Atlanta

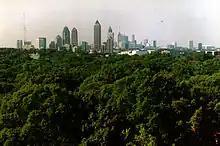
Midtown has been a major growing center of the city since the turn of the 21st century.

Atlanta was selected as the site for the 1996 Summer Olympic Games. Following the announcement, the city government undertook several major construction projects to improve Atlanta's parks, sporting venues, and transportation infrastructure; however, for the first time, none of the $1.7 billion cost of the games was governmentally funded. While the games experienced transportation and accommodation problems and, despite extra security precautions, there was the Centennial Olympic Park bombing, the spectacle was a watershed event in Atlanta's history. For the first time in Olympic history, every one of the record 197 national Olympic committees invited to compete sent athletes, sending more than 10,000 contestants participating in a record 271 events. The related projects such as Atlanta's Olympic Legacy Program and civic effort initiated a fundamental transformation of the city in the following decade.